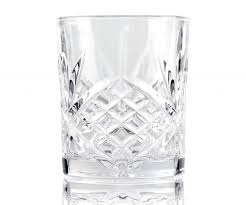
Waste category: glass